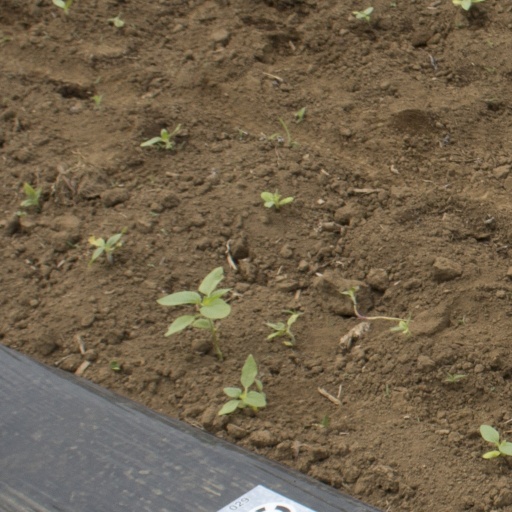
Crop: Jerusalem artichoke